Yukio Hatoyama

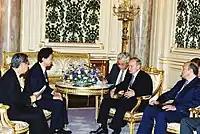
Hatoyama with Vladimir Putin (5 September 2000)

Hatoyama ran for a seat in the Hokkaido 9th District and was elected to the House of Representatives in 1986 representing the ruling LDP. In 1993 he left the LDP to form the New Party Sakigake with Naoto Kan, Masayoshi Takemura and . He and Kan then left to join the newly formed Democratic Party (Japan, 1996).